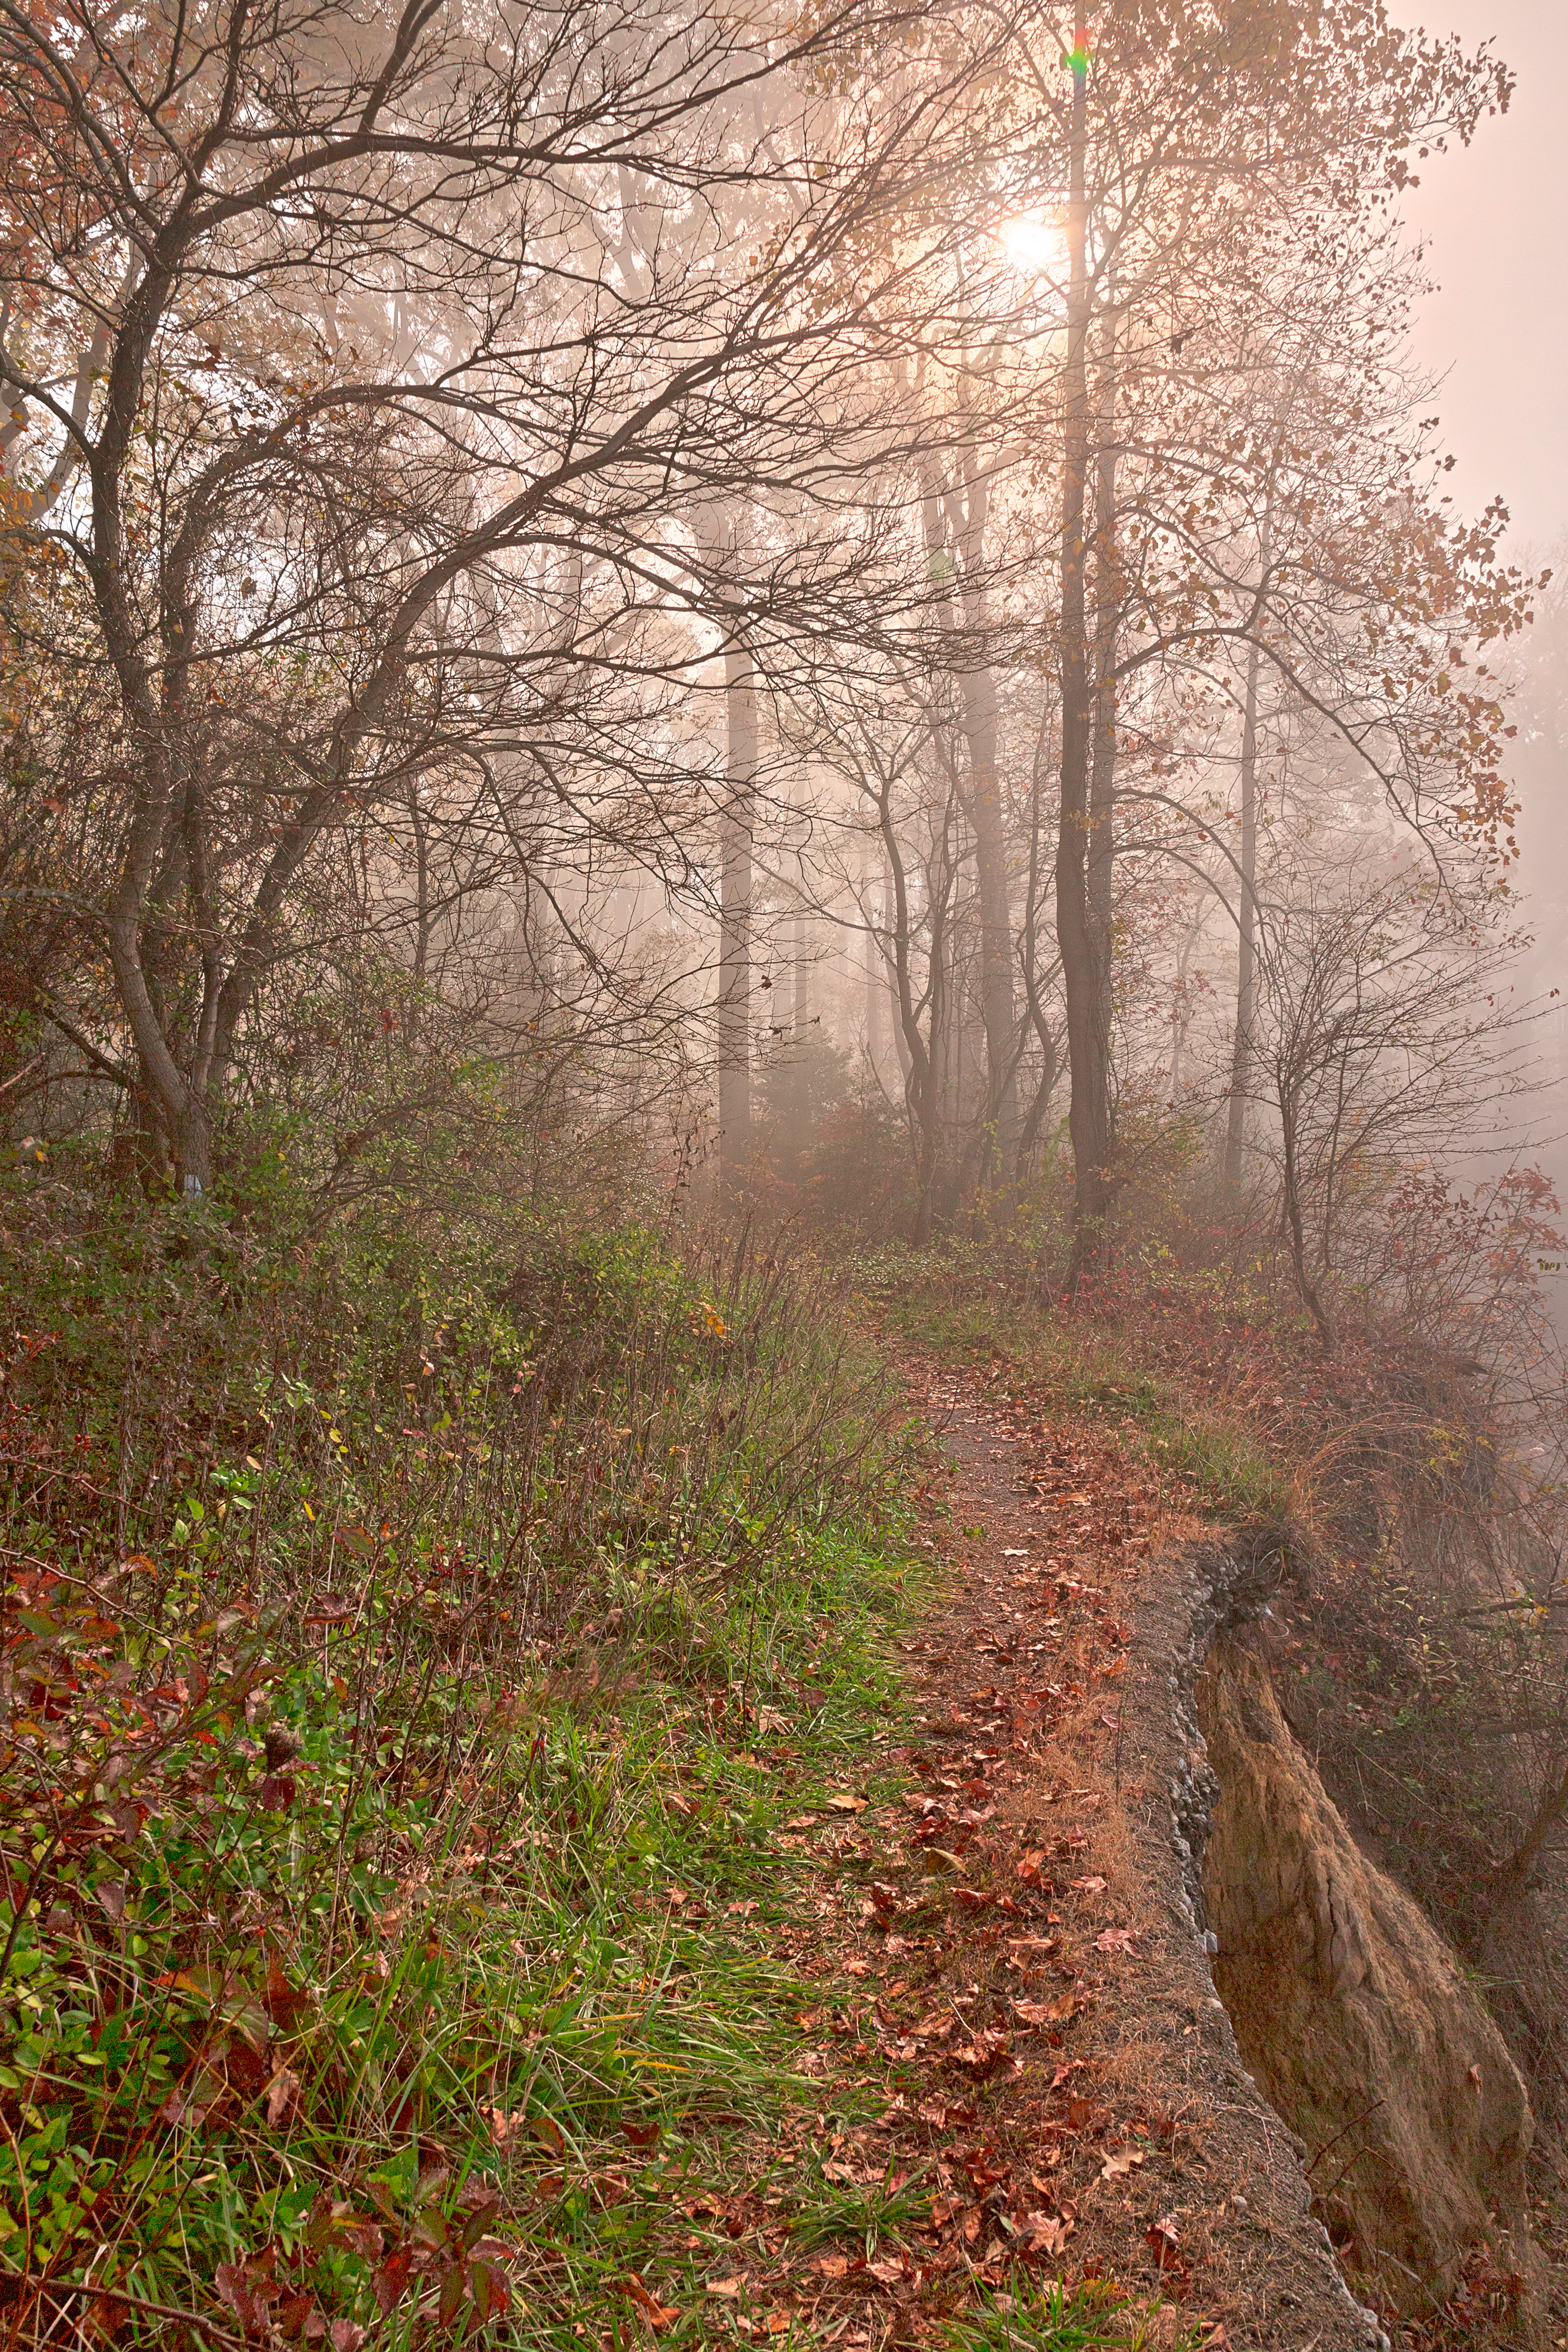
landscape, tree, nature, forest, path, pathway, rock, wilderness, branch, silhouette, glowing, plant, sky, wood, sun, fog, mist, trail, white, sunlight, morning, leaf, fall, stone, foggy, travel, cliff, foliage, orange, green, red, scenic, natural, autumn, park, scenery, usa, america, brown, bay, soil, gray, glow, black, point, yellow, tourism, season, trees, leaves, woods, sepia, free, grey, north, hdr, flare, american, background, passageway, branches, bright, misty, stock, picture, passage, beauty, beautiful, state, scene, image, united, woodland, silhouettes, habitat, sunflare, ecosystem, states, maryland, nicolas, raymond, resource, somadjinn, freestockca, chesapeake, edgemere, rural area, natural environment, atmospheric phenomenon, woody plant